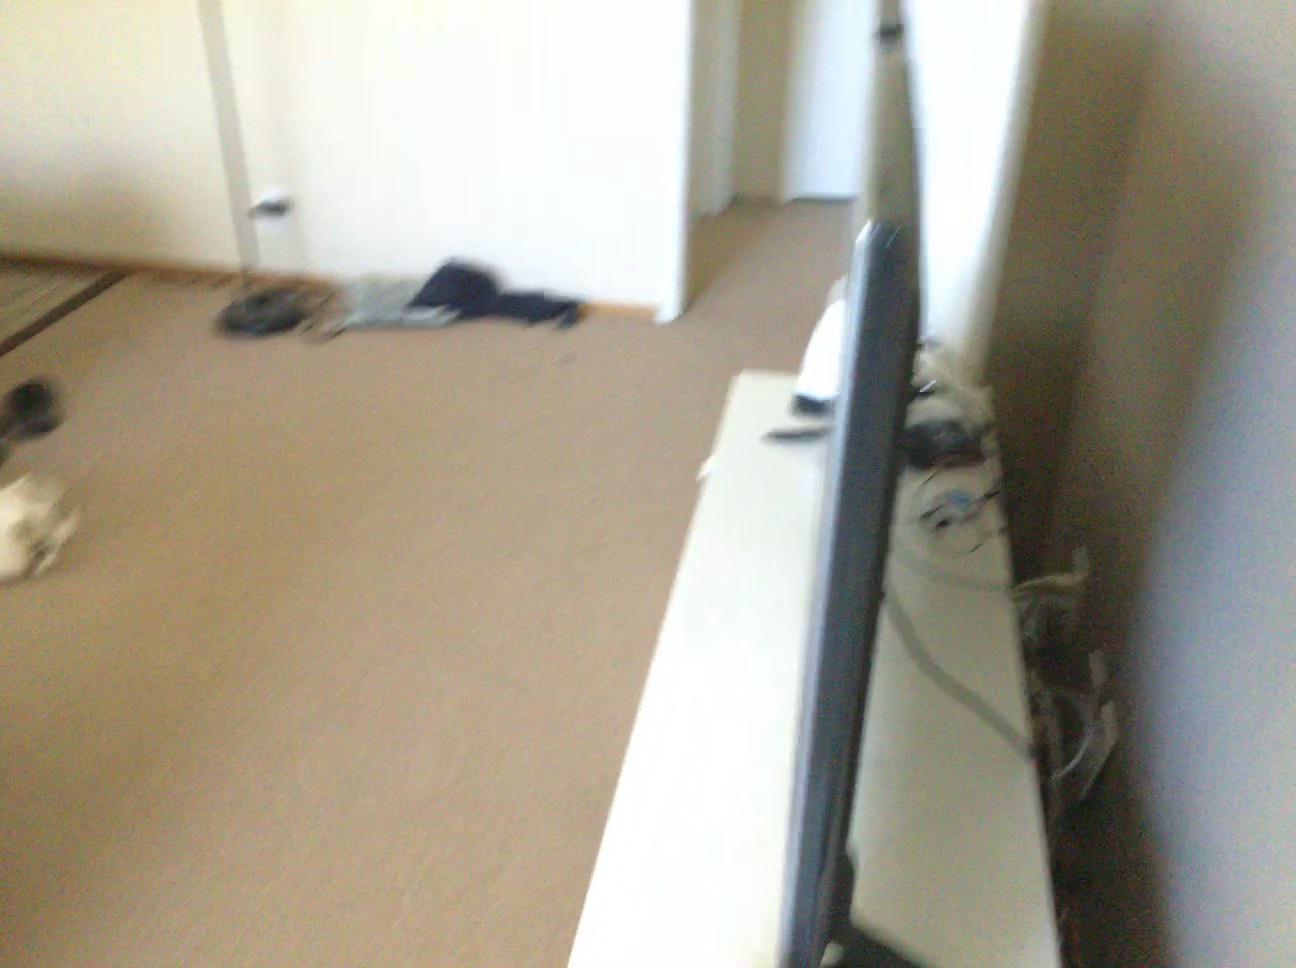
Question: In the image, there is the speaker. Pinpoint several points within the vacant space situated right of the speaker from the object's perspective. Your final answer should be formatted as a list of tuples, i.e. [(x1, y1), ...], where each tuple contains the x and y coordinates of a point satisfying the conditions above. The coordinates should be between 0 and 1, indicating the normalized pixel locations of the points.
Answer: [(0.574, 0.319), (0.535, 0.316), (0.871, 0.366), (0.569, 0.338), (0.529, 0.334), (0.488, 0.330), (0.927, 0.393), (0.878, 0.388), (0.562, 0.357), (0.520, 0.353), (0.479, 0.349), (0.936, 0.417), (0.885, 0.412), (0.556, 0.378), (0.512, 0.374), (0.469, 0.370), (0.427, 0.366), (0.946, 0.445), (0.893, 0.439), (0.549, 0.402), (0.503, 0.397), (0.458, 0.393), (0.414, 0.387)]